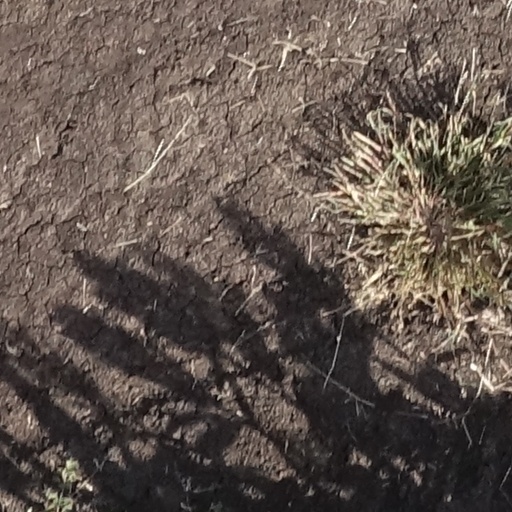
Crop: sorghum